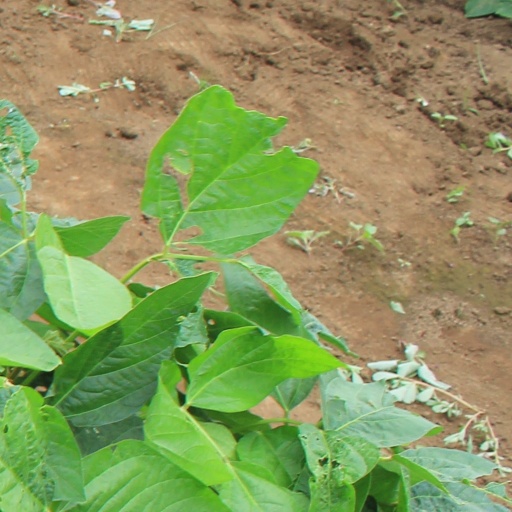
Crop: soybean